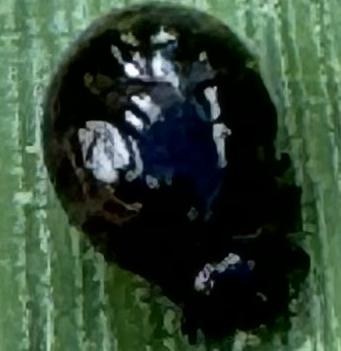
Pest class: cereal_leaf_beetle